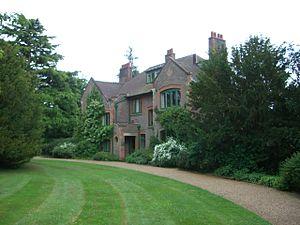
Cette liste des musées du Hertfordshire, Angleterre contient des musées qui sont définis dans ce contexte comme des institutions qui recueillent et soignent des objets d'intérêt culturel, artistique, scientifique ou historique. leurs collections ou expositions connexes disponibles pour la consultation publique. Sont également inclus les galeries d'art à but non lucratif et les galeries d'art universitaires. Les musées virtuels ne sont pas inclus.